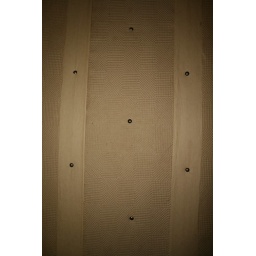
production room wall I did in packing paper and shipping tape upholstery tacks.